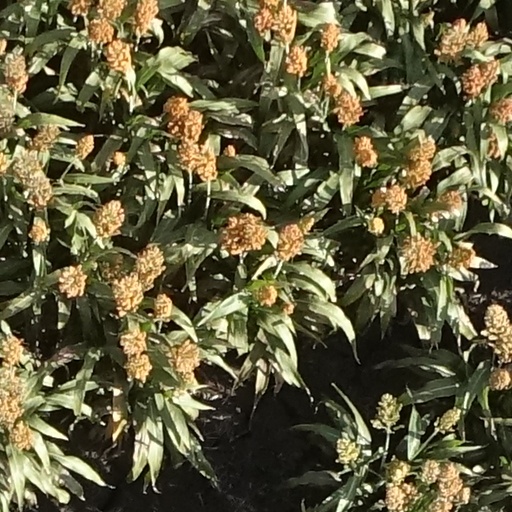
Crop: sorghum